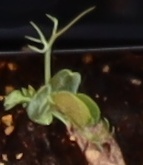
Label: Field Pea